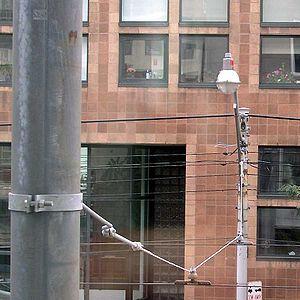
Le tramway, plus couramment le tram, est une forme de transport en commun urbain ou interurbain à roues en acier circulant sur des voies ferrées équipées de rails plats, et qui est soit implanté en site propre, soit encastré à l'aide de rails à gorge dans la voirie routière.